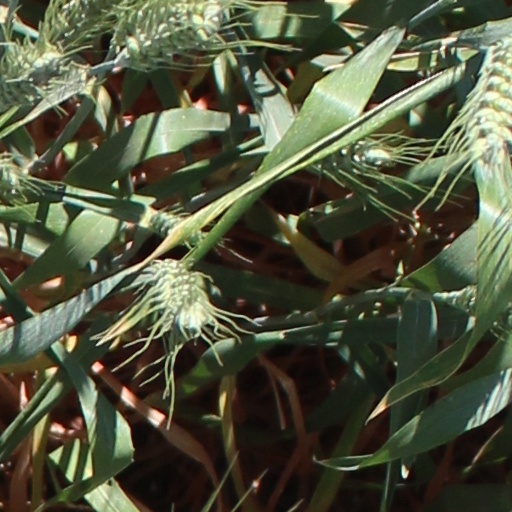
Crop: wheat